Fernando Boldrin

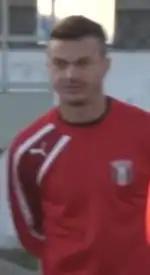
Boldrin with Astra Giurgiu in 2016

Fernando Henrique Boldrin (born 23 February 1989) is a Brazilian professional footballer who plays as an attacking midfielder for Ferroviária.